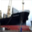
Label: ship